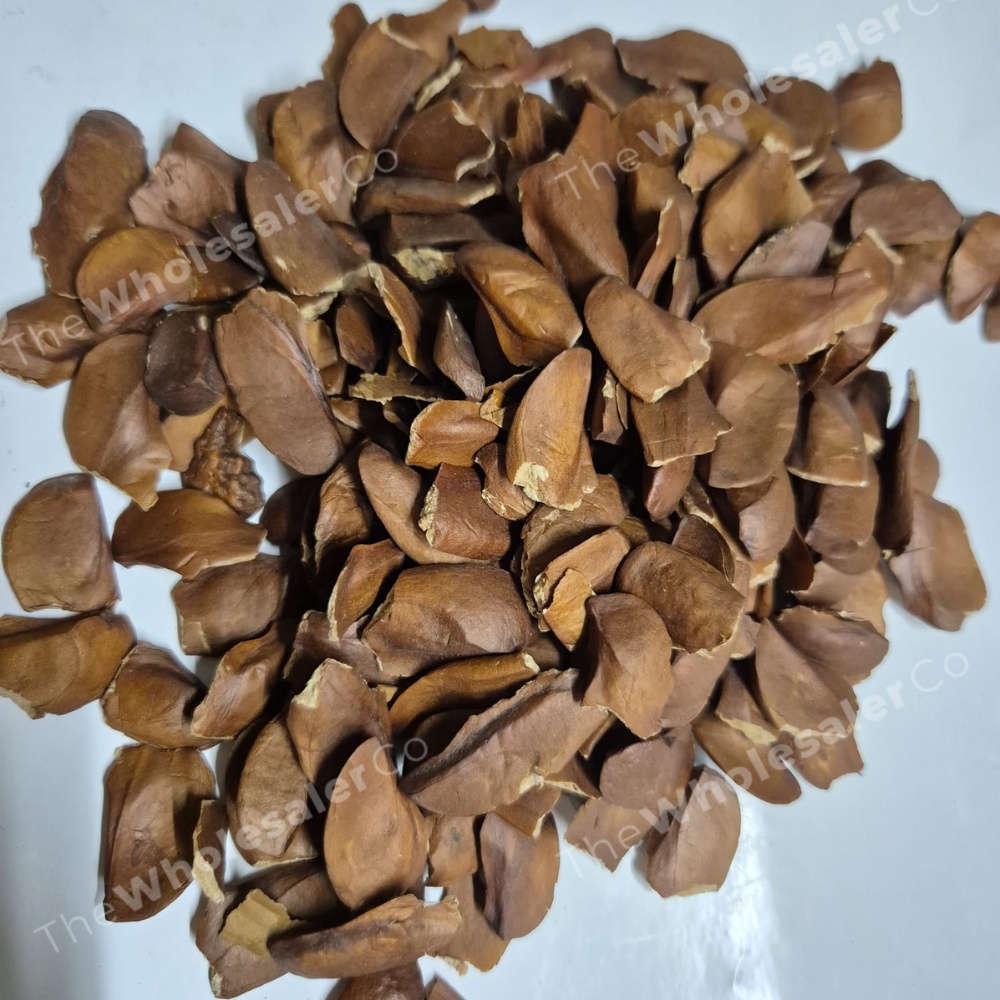
Sugar Badam Kadwa - Diabetes Almonds - Kadua Badam - Swietenia Macrophylla
Known as : Sugar Badam Kadwa, Diabetes Almonds, Kadua Badam, Sky Fruit, Swietenia Macrophylla Botanical name : Swietenia Macrophylla Product form : Raw herb, Whole Seed, Whole Nut Speciality: No Artificial Colors, Fresh & Pure. Free from Harmful chemicals, pesticides & no additives 100% pure and genuine product Packaged in most Hygienic Environment Product is Vegetarian Country of Origin: India Buy Sugar Badam Kadwa, Diabetes Almonds, Kadua Badam, Sky Fruit, Swietenia Macrophylla at wholesale or bulk prices.
Brand: TheWholesaler
Category: Food, Beverages & Tobacco > Food Items > Fruits & Vegetables > Fresh & Frozen Fruits > Breadfruit